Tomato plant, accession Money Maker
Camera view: tilt-top (135 deg); turntable rotation: 270 degrees
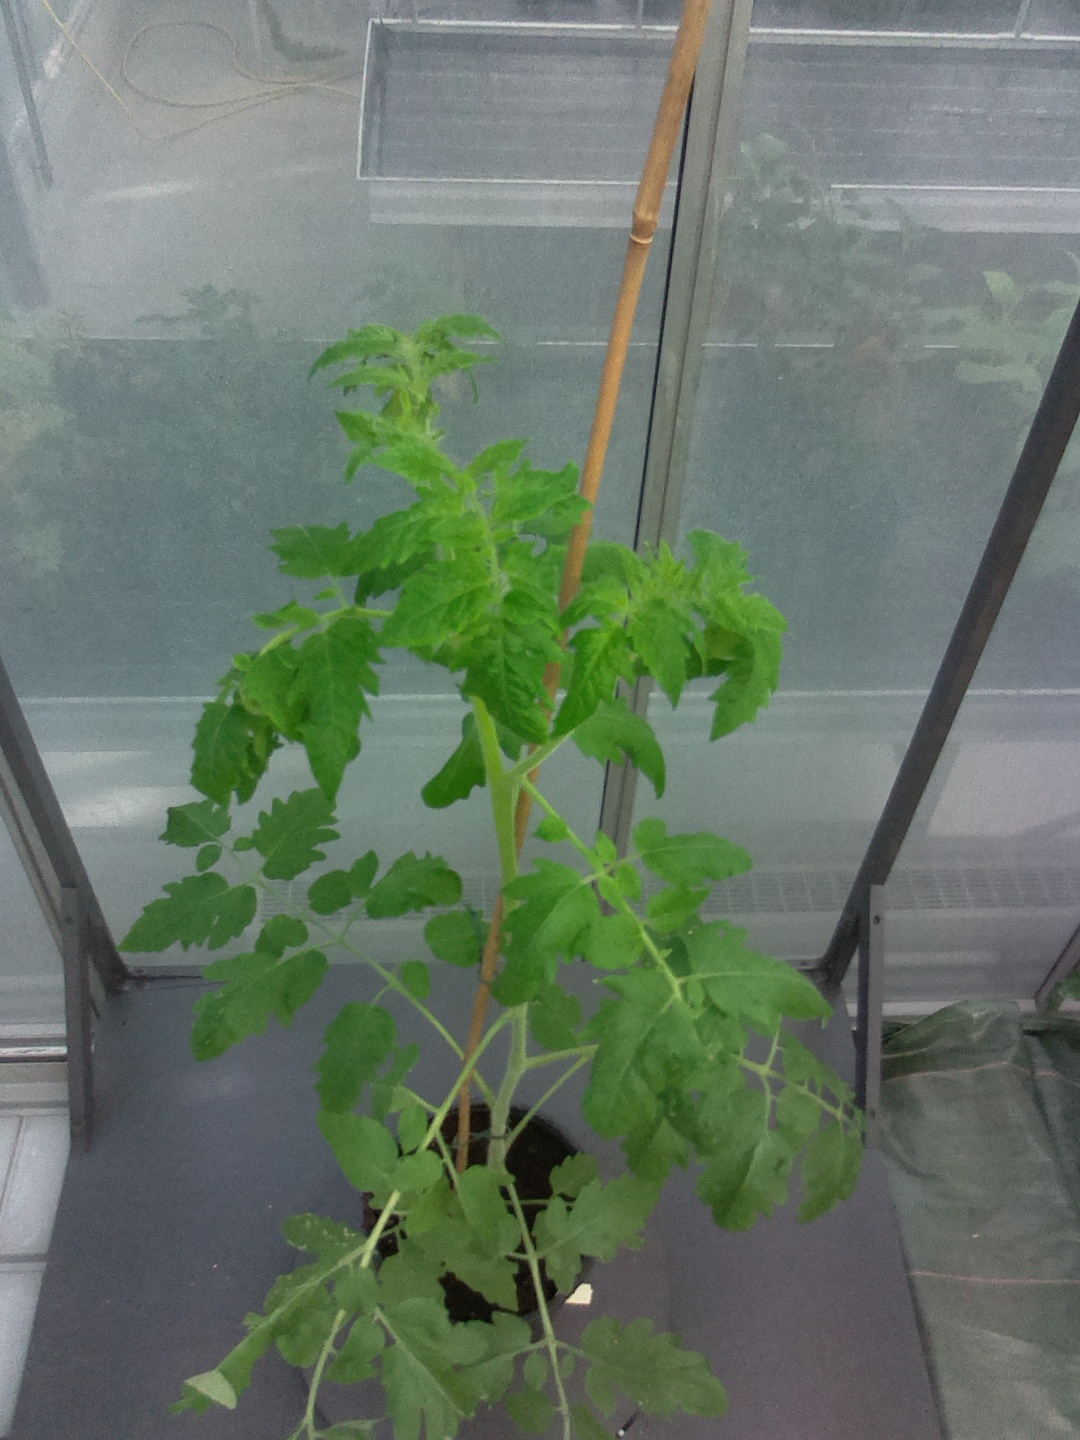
BBCH growth stage 60: First flowers open